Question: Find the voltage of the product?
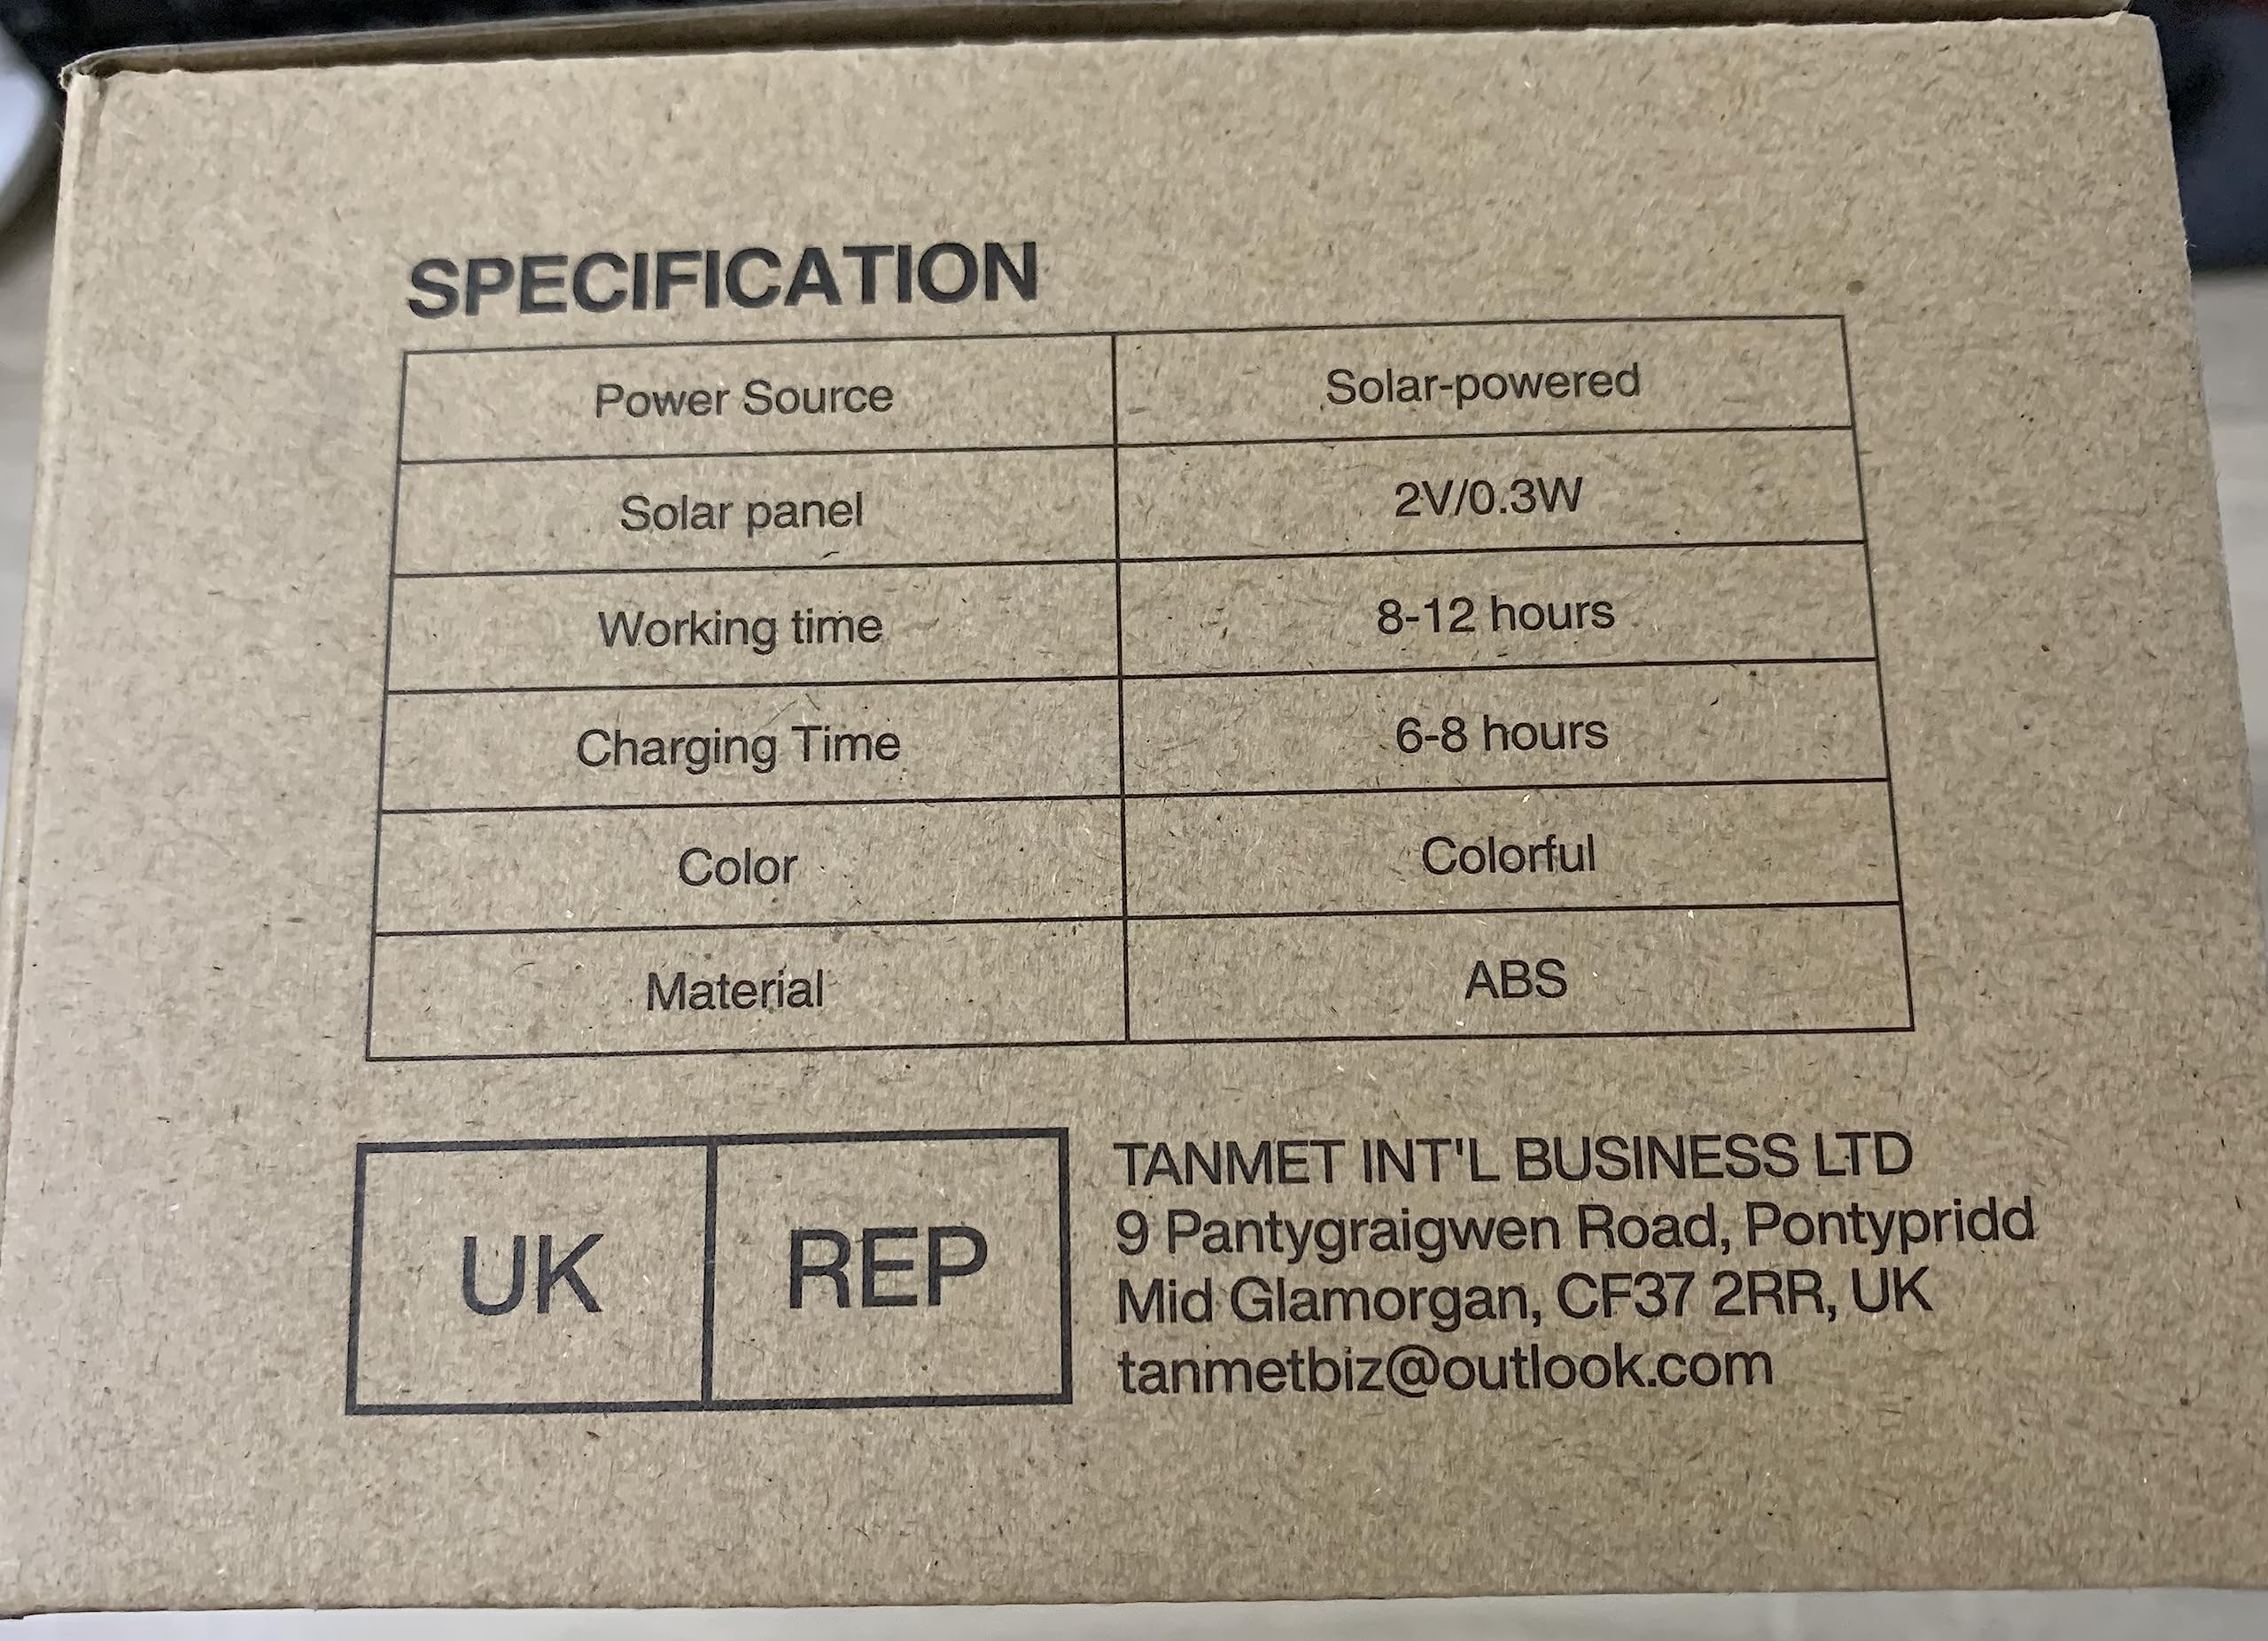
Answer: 2.0 volt